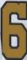
Number: 6